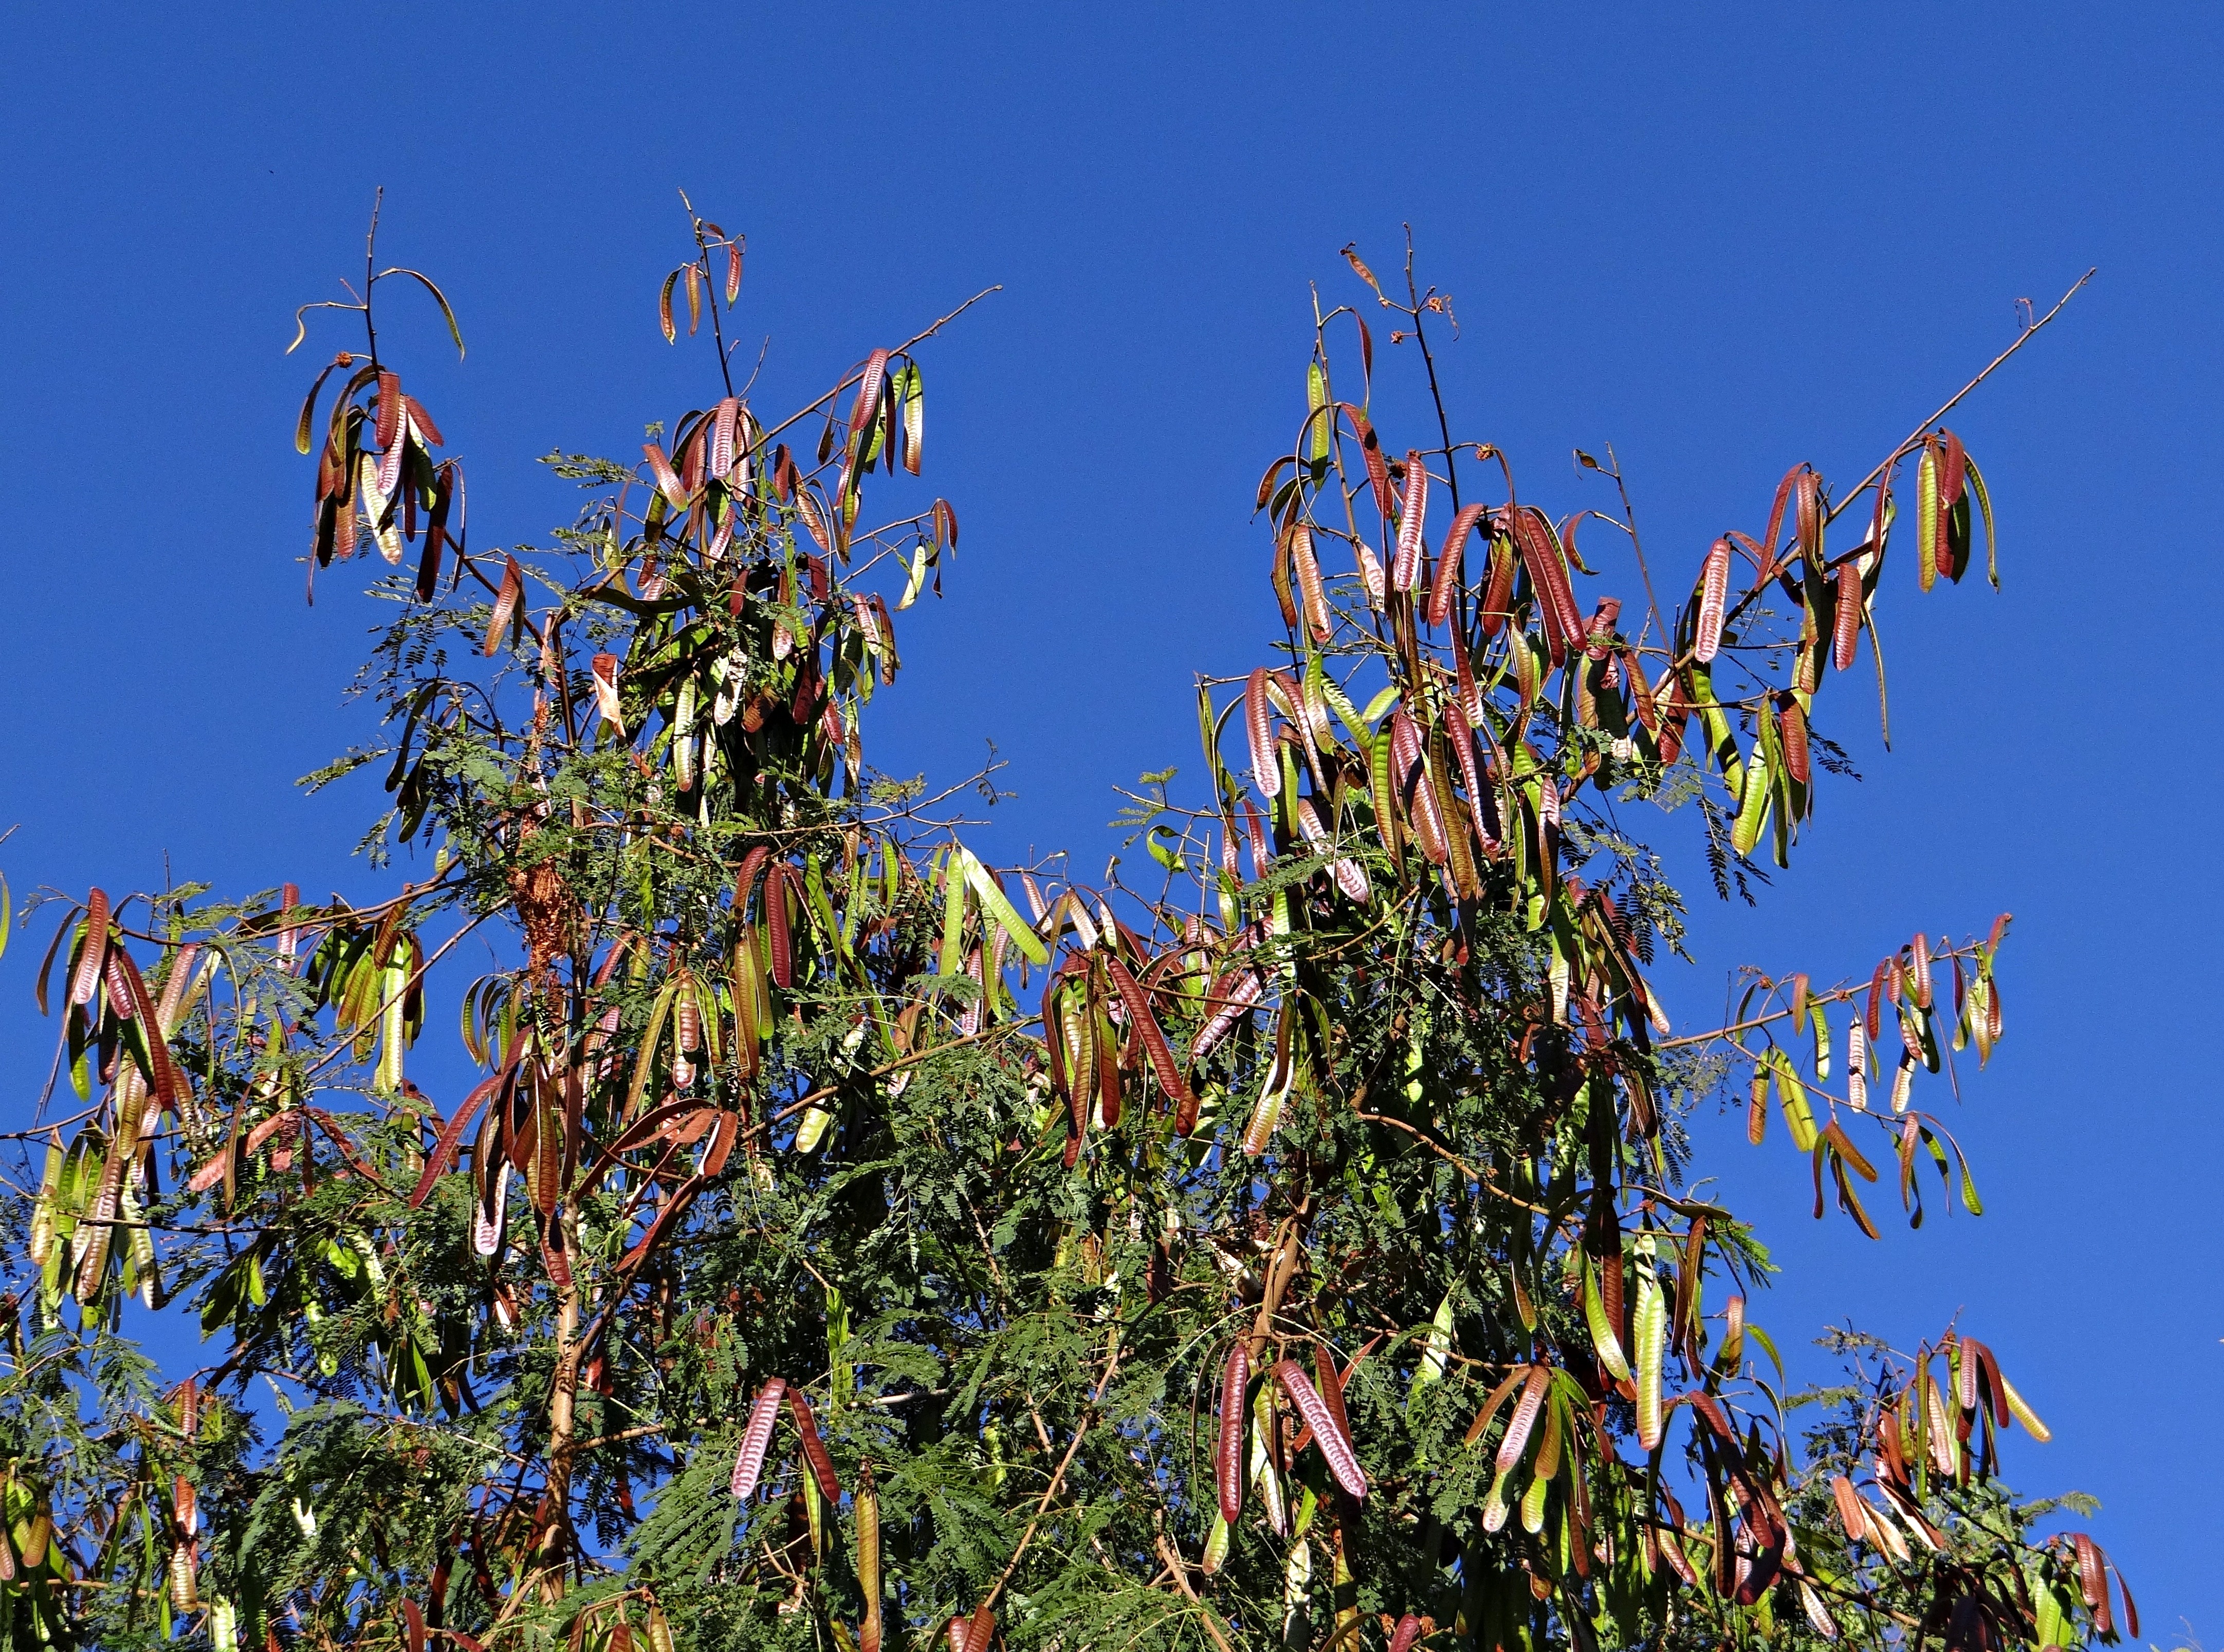
tree, grass, plant, sky, leaf, flower, crop, botany, agriculture, flora, wildflower, shrub, india, flowering plant, seed pods, land plant, sadhankeri, leucaena leucocephala, subabool